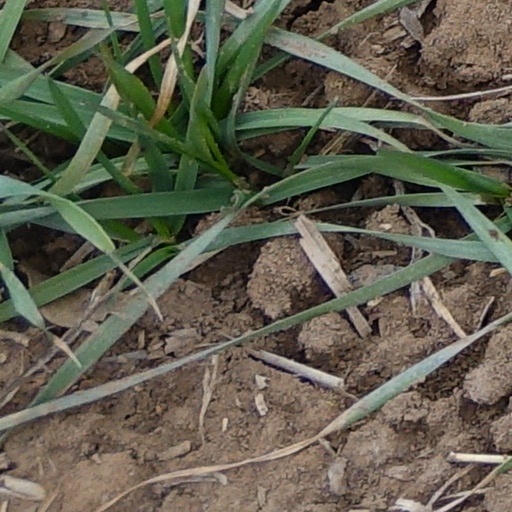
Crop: wheat